Architecture of Toronto

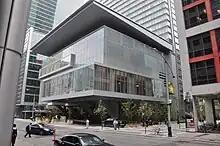
The base of the Ritz-Carlton Toronto, one of several high-rise hotels opened in the 21st century

At the southwest of Bay Street and King Street is Mies van der Rohe's Toronto-Dominion Centre, a complex of six black International Style towers. Its tallest tower once dominated the Toronto skyline as the city's first modern skyscraper and the tallest building in Canada from 1967 to 1972. On the southeast corner is CIBC's Commerce Court complex. It is a cluster of four office buildings. The first building, known since the 1970s as Commerce Court North, was built in 1930 as the headquarters. Designed by the firm Darling and Pearson, the 34-storey tower was the tallest building in the British Empire / Commonwealth of Nations until 1962. In 1972, three other buildings were erected, thus creating the Commerce Court complex: Commerce Court West designed by I. M. Pei (the tallest building in the complex, at 57 storeys, and the tallest building in Canada from 1972 to 1976), Commerce Court East (14 storeys), and Commerce Court South (5 storeys). Across the intersection on the northwestern corner is First Canadian Place, housing the head offices of the Bank of Montreal. It was designed by Edward Durell Stone and originally clad in Carrara marble. Since 1975, it has held the title of Canada's tallest office building with a height of . Scotia Plaza, headquarters of Scotiabank, is the second-tallest building in Canada and is the newest of the office towers at that intersection, having been completed in 1988. Several other office towers are found just beyond Bay Street and King Street. To the south is the Royal Bank Plaza, the Royal Bank of Canada's main building in Toronto. At Bay Street and Wellington Street is TD Canada Trust Tower, the third-tallest building in Canada, and its mate, the Bay Wellington Tower.